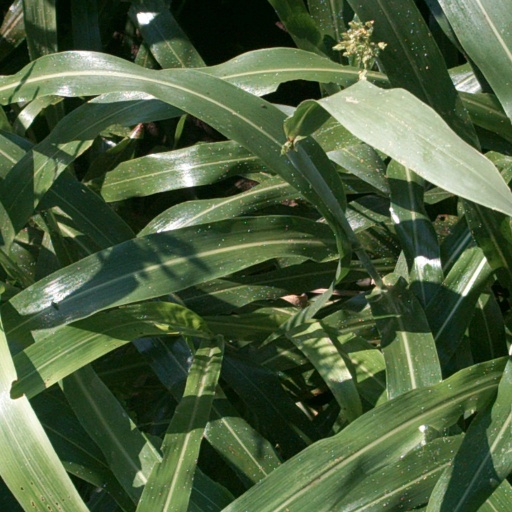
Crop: sorghum